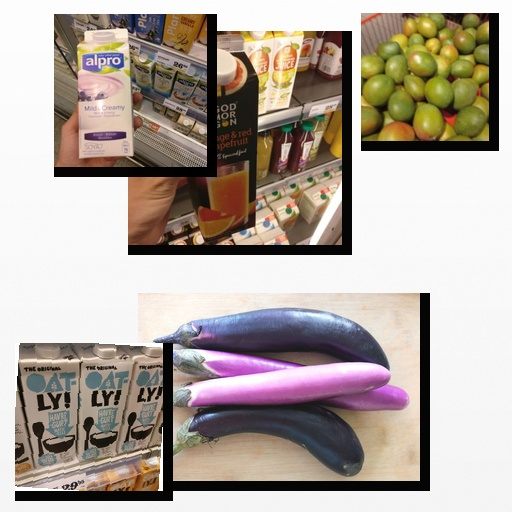
Food items: blueberry_soyghurt, mango, oatghurt, eggplant, orange_red_grapefruit_juice